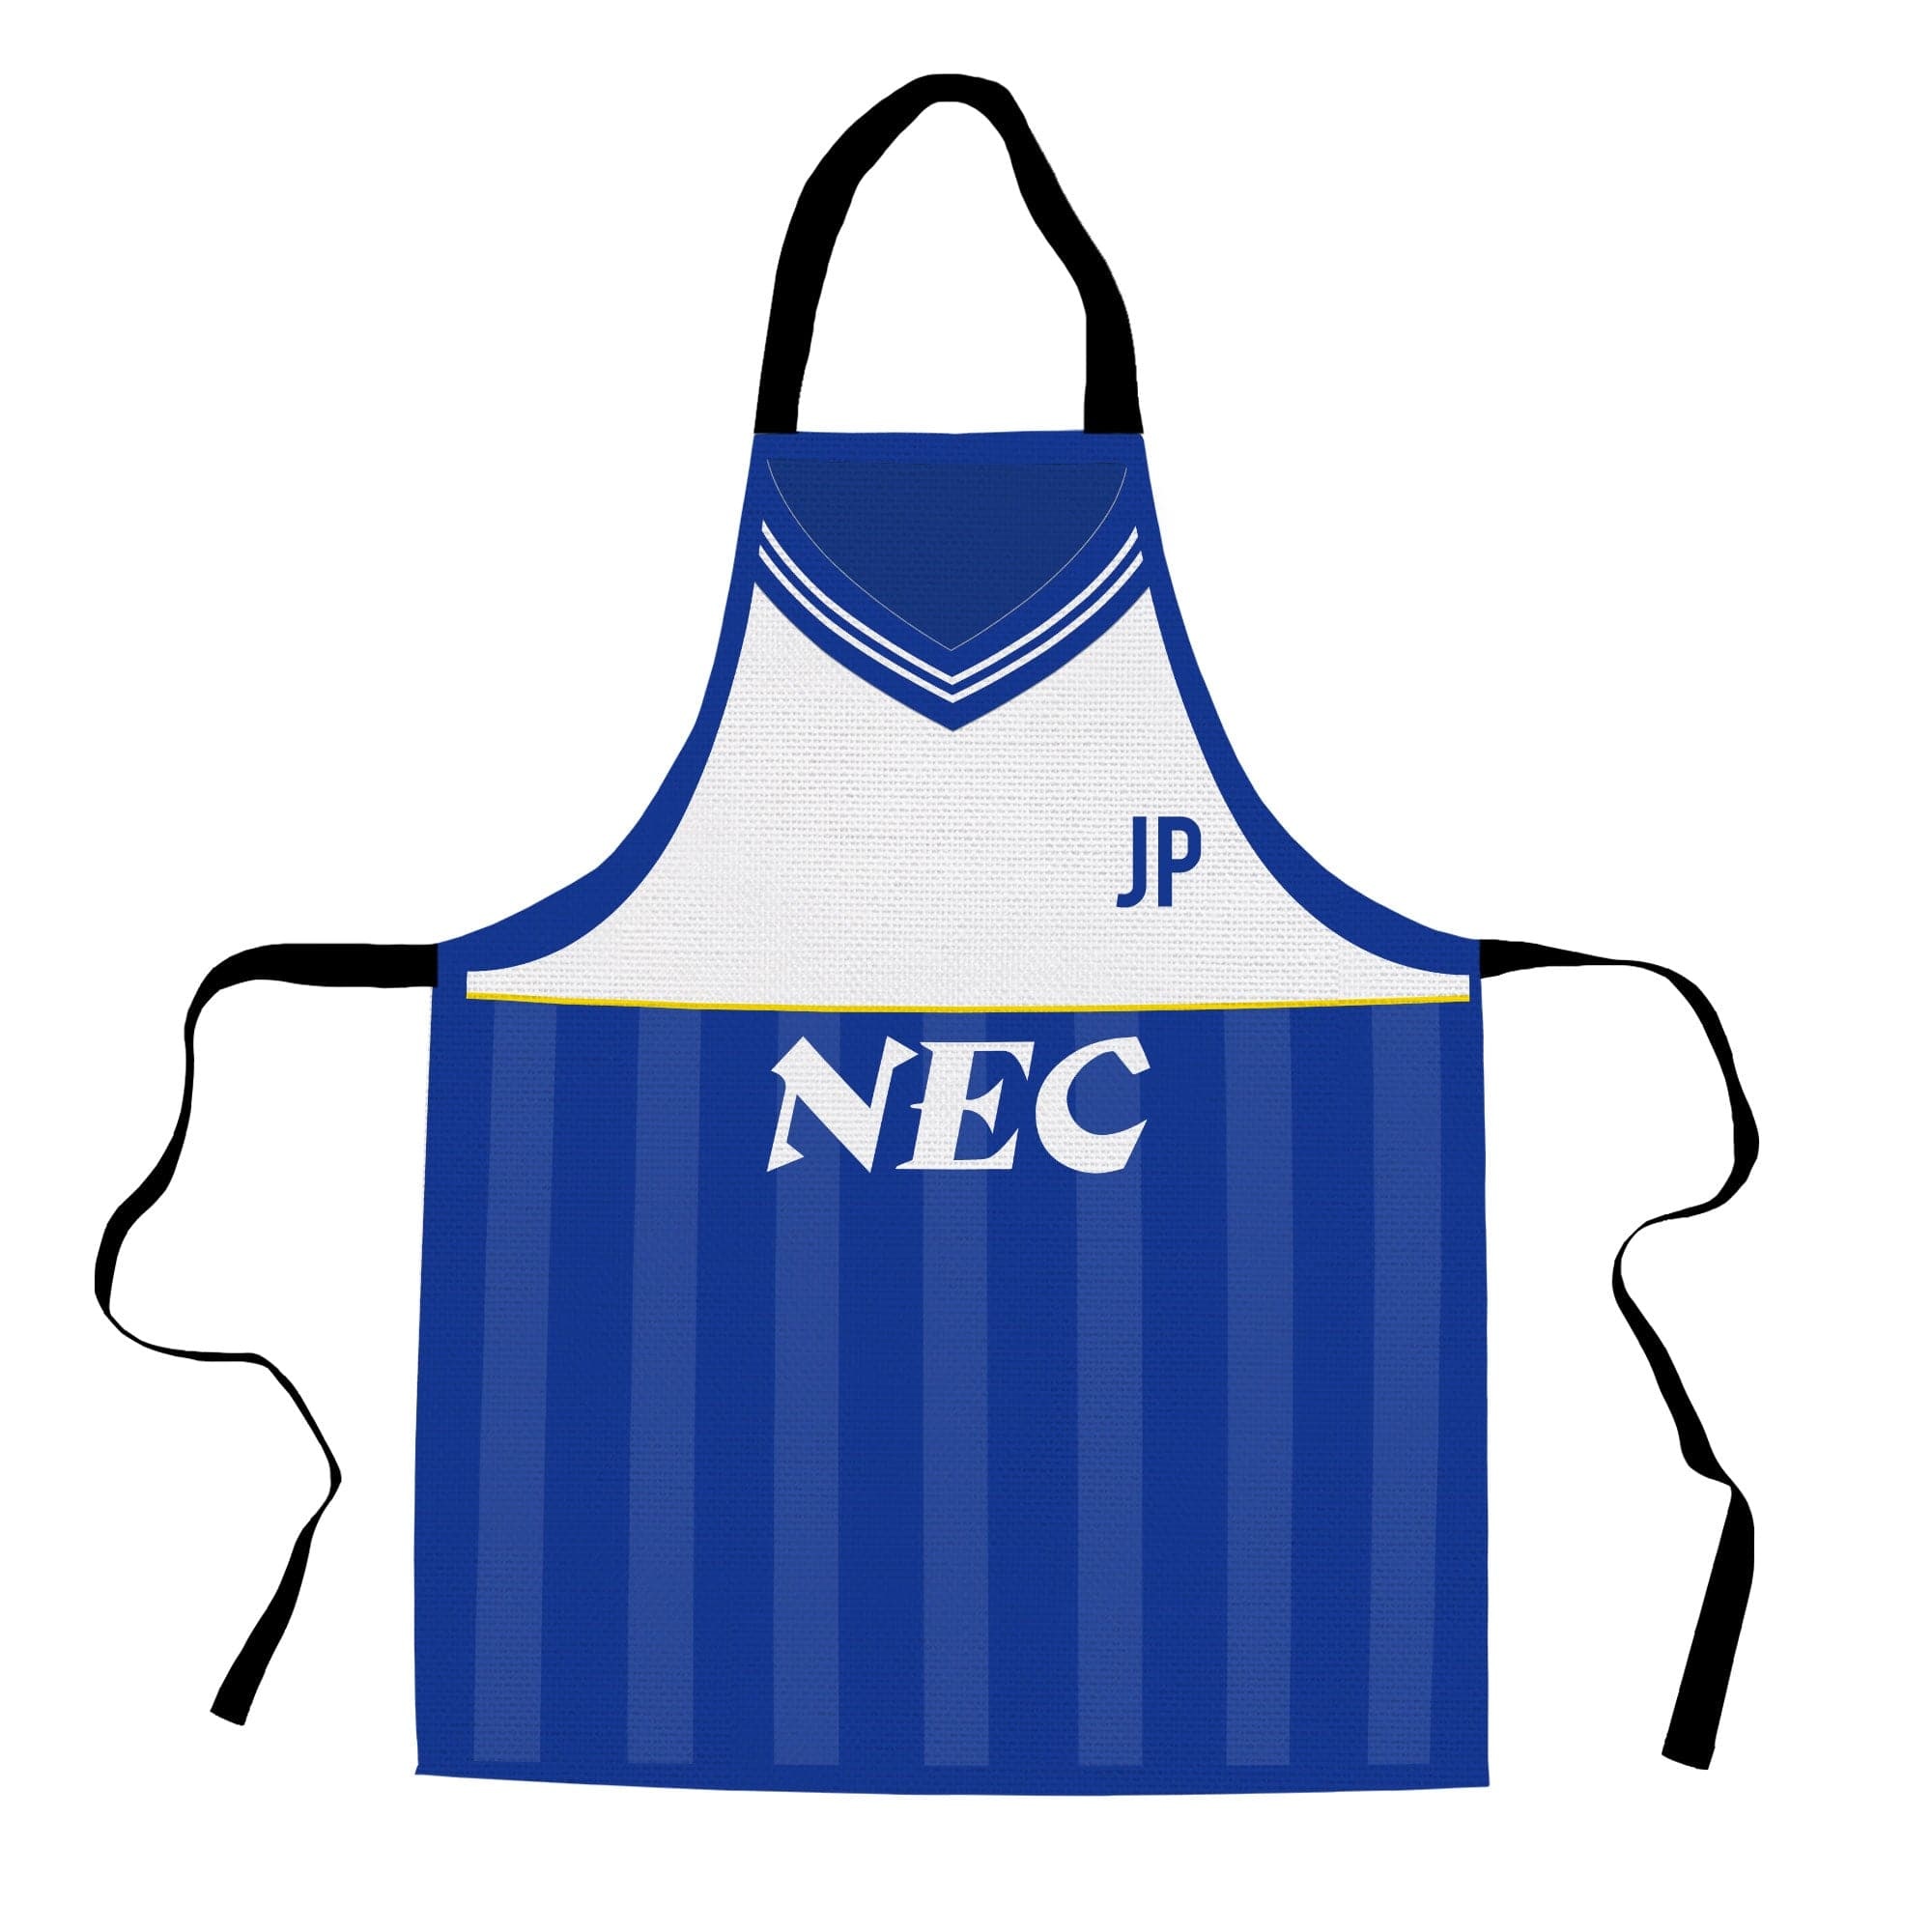
Everton - 1986 Home Shirt - Retro Football Novelty Water-Resistant, Lazer Cut (no fraying) Light Weight Adults Apron
Brand: Retro Sports Factory
A perfect gift idea for Everton fans. Our personalised retro football aprons are perfect for arts, crafts, decorating, cooking, baking and BBQ’s. At a generous size of approximately 84cm x 61cm, the custom aprons come as one size fits all and are suitable for both males and females. Perfect for any football fan, this custom apron can be personalised to suit any recipient. An amazing gift for a special person! The personalised retro football aprons are finished with a water-resistant coating, resulting in a showerproof effect that will protect you and your clothing from splashing that may occur with any activity. Please note that the colour of the ties on the apron may vary depending on the design chosen – in most cases the adjustable apron straps will be black. Product details: Unisex - 84cm x 61cm Made from durable shower proof material with a water-resistant coating Adjustable tie straps to ensure snug fit Printed with environmentally friendly water-based inks Machine washable, drip dry only Made in Britain Unofficial product inspired by, but not affiliated with any team or brand Please do not use Emoji’s when personalising your order, our software does not support them.
Category: Home & Garden > Kitchen & Dining > Kitchen Tools & Utensils > Aprons